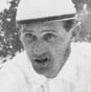
Age: 28